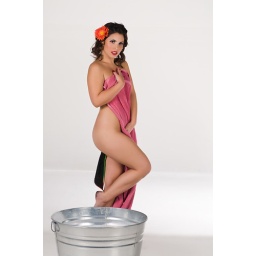
Pretty Native American girl about to take a bath in a washtub